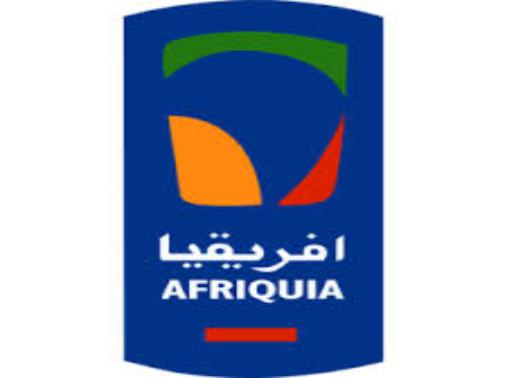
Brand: Afriquia
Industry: Others